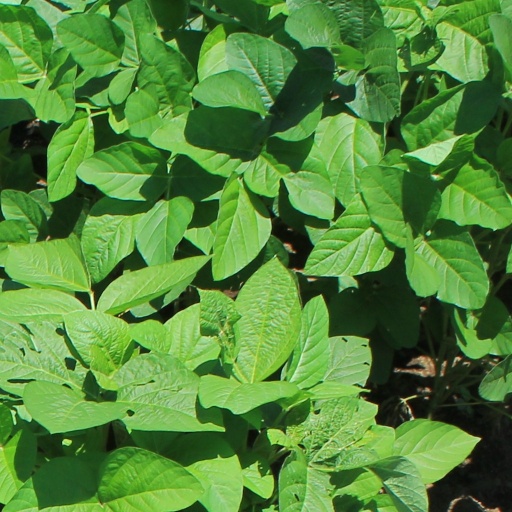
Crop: soybean